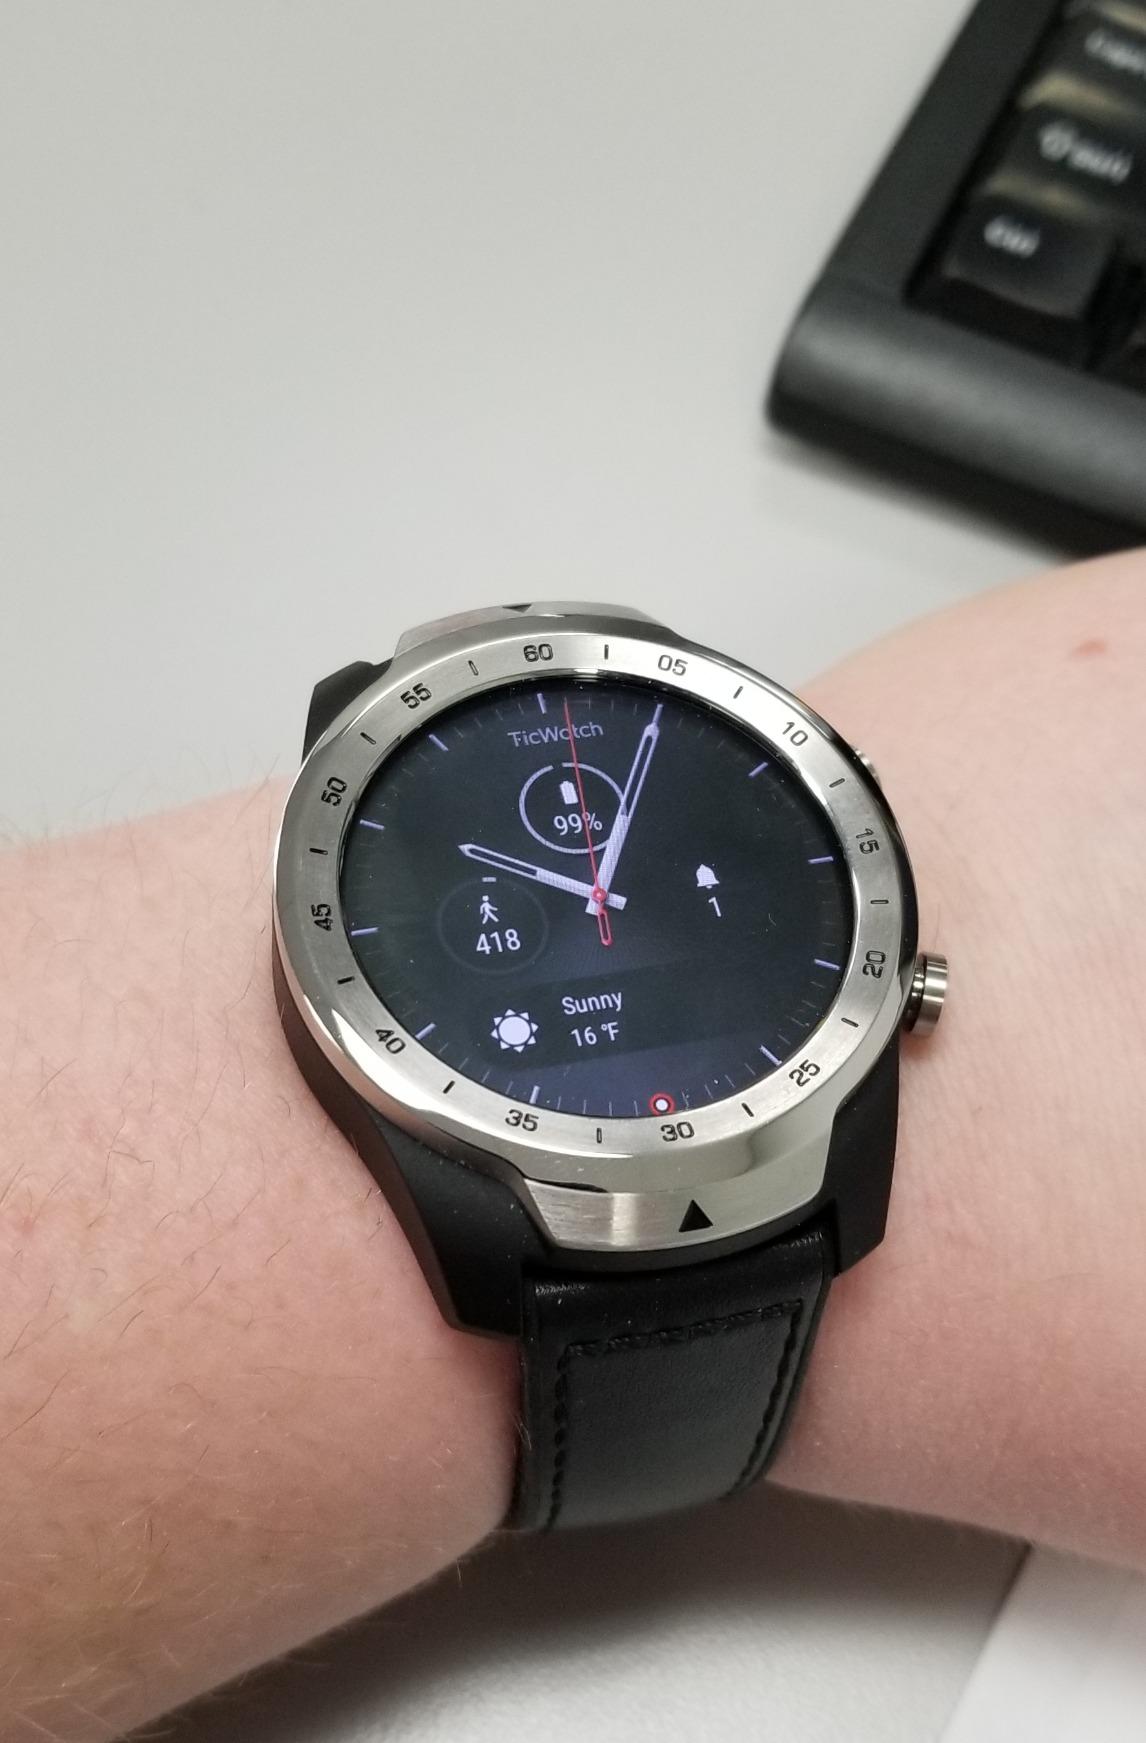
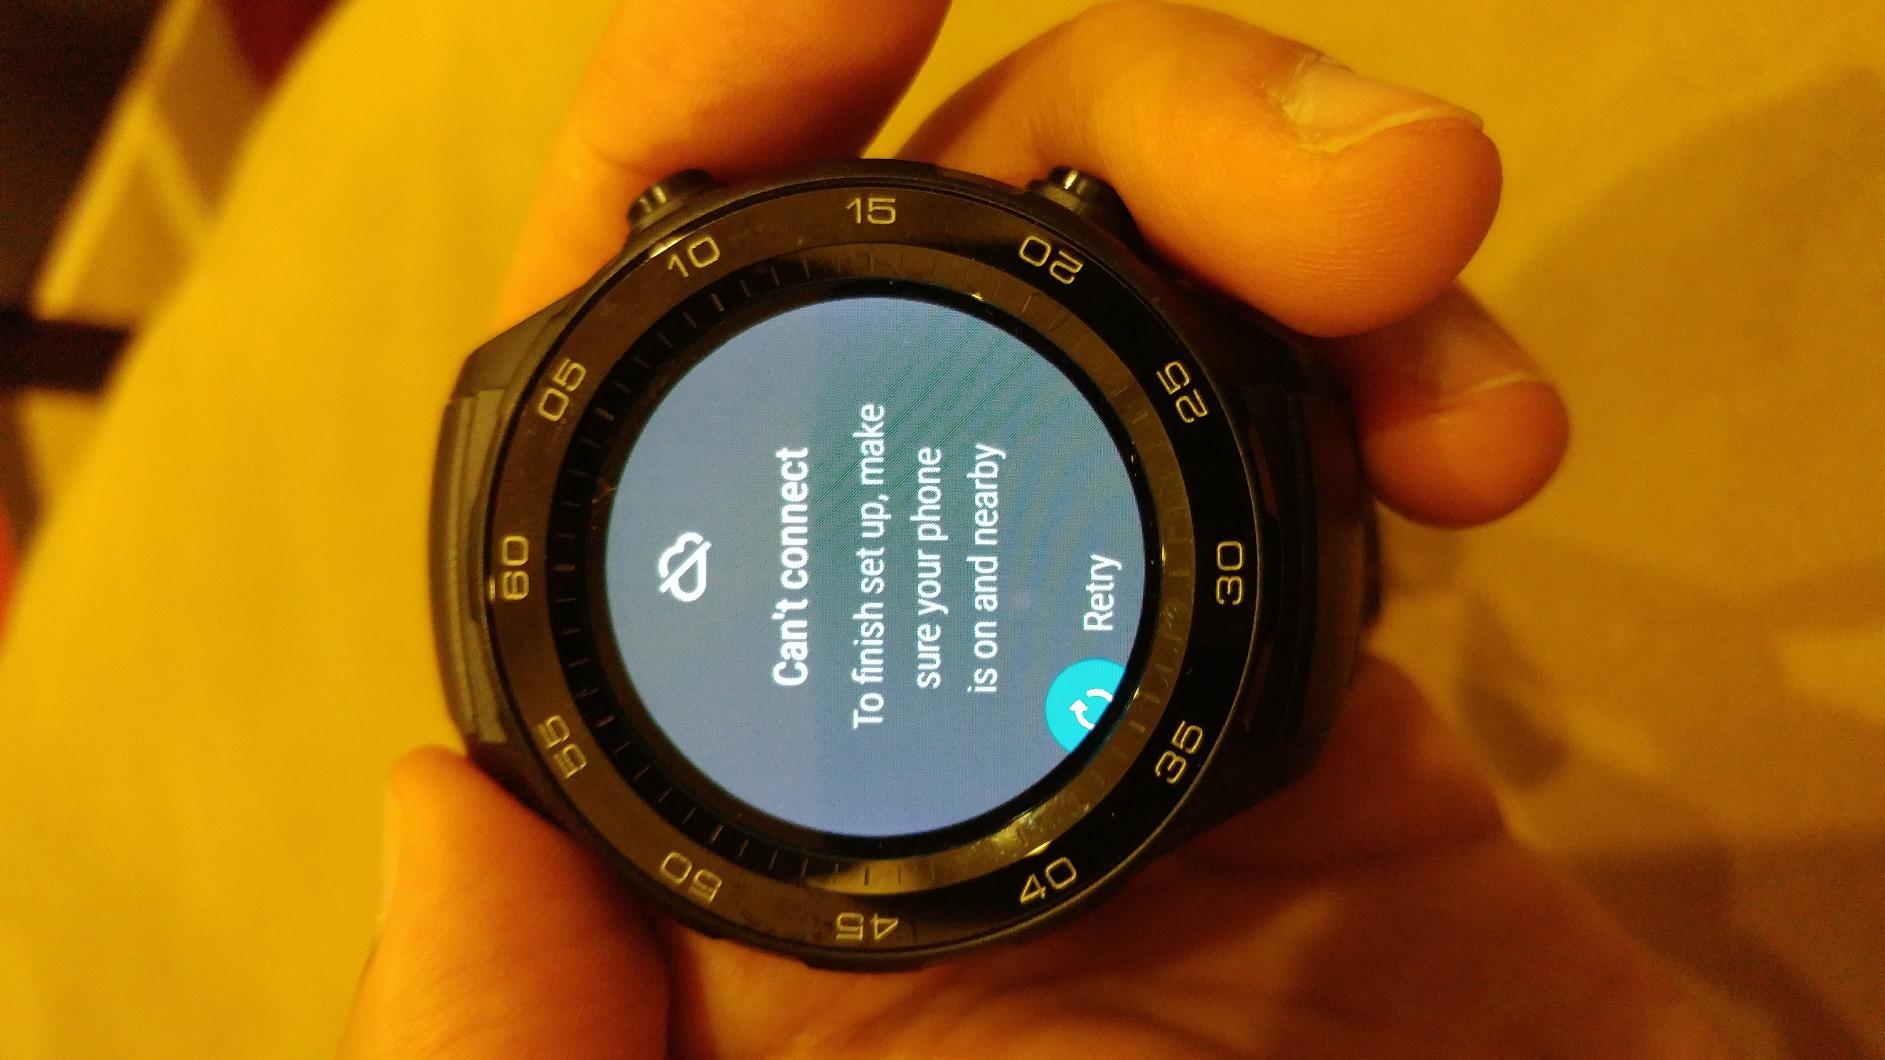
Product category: smartwatch
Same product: no